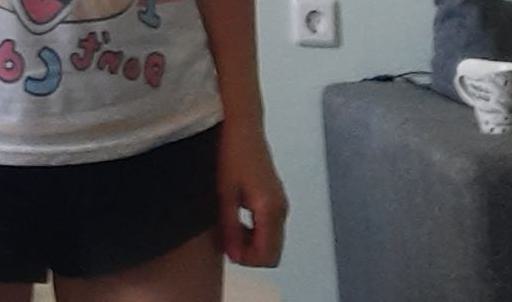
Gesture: no_gesture